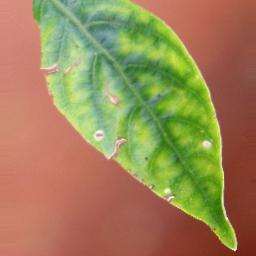
Label: nutritional